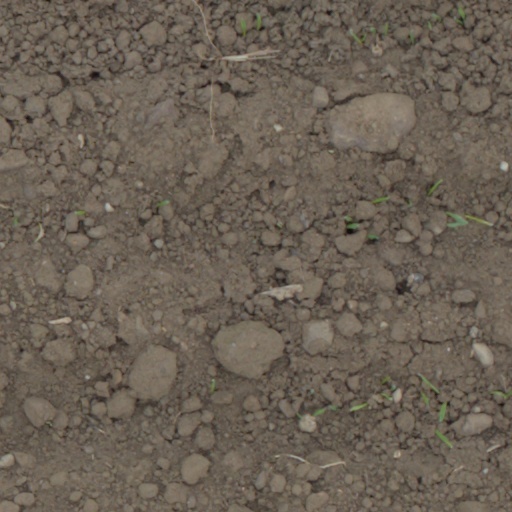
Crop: wheat